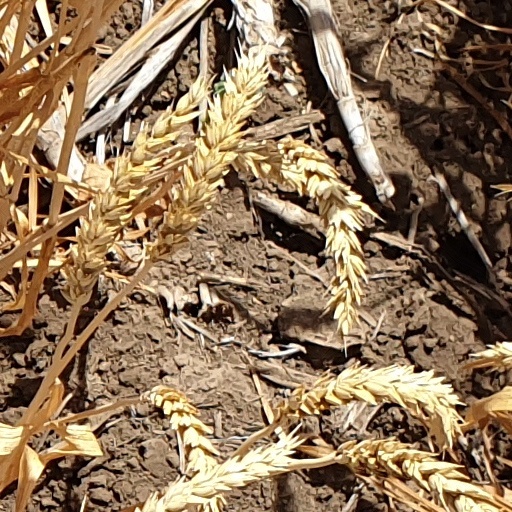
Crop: wheat